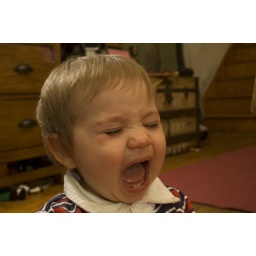
i can't believe mommy put me in a boy shirt